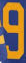
Number: 9